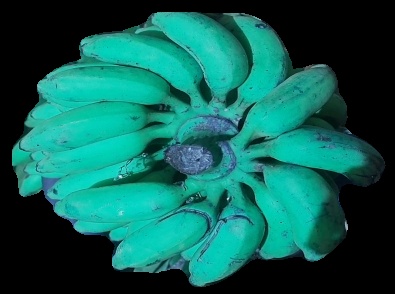
Variety: elakki-bale
Grade: grade3